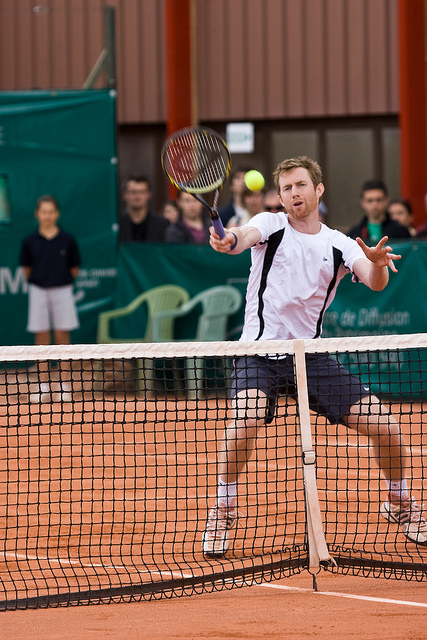
một người đàn ông đang dùng vợt để đánh quả bóng tennis